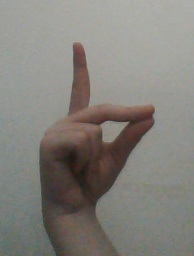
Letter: ta